François Jean Baptiste Quesnel

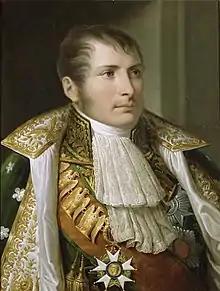
Eugene de Beauharnais

Quesnel joined Jean-Andoche Junot's army for the 1807 Invasion of Portugal. He was named governor of Porto (Oporto) and Entre-Douro-e-Minho Province, with authority over the Spanish troops occupying the region. On 6 June 1808 news of the Dos de Mayo Uprising reached Porto and Spanish General Belesta seized Quesnel, his staff, and his 30-man dragoon escort as prisoners. After urging the Portuguese to revolt against the French, Belesta immediately marched back to Spain with his 6,000 soldiers and his prisoners. Quesnel was handed over to the British at Corunna, but was freed when French soldiers captured the city on 16 January 1809.